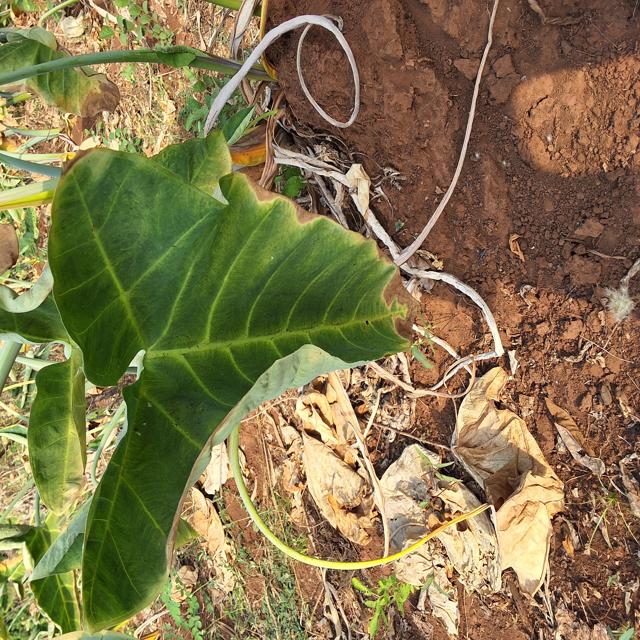
Label: Early_Blight